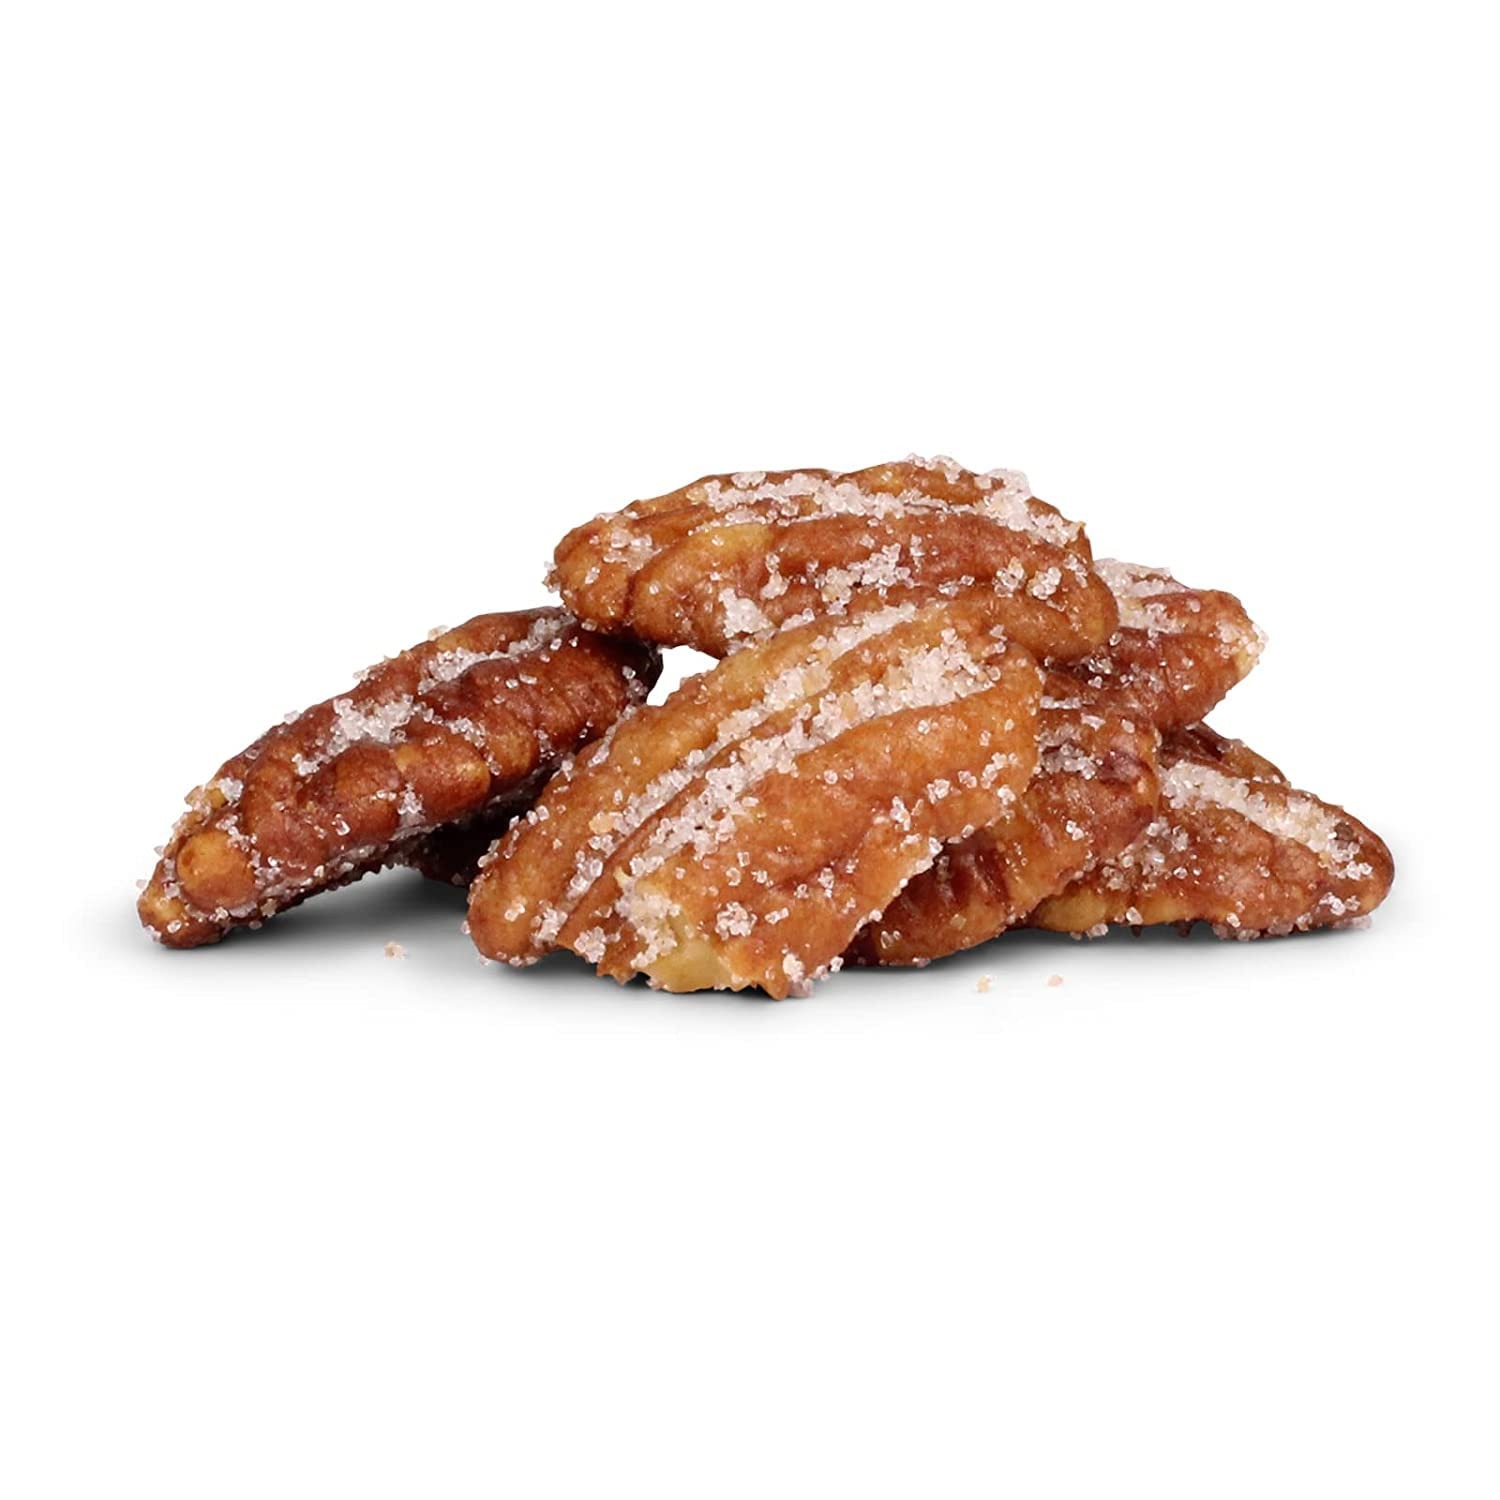
Item Name: Honey Roasted Pecans by It's Delish, 1 lb Bulk Bag | Gourmet Pecan Nuts in Honey Sugar Coating, Sweet & Heart Healthy Salted Nut, Kids Snack - Non-Dairy, Kosher Parve
Bullet Point 1: Premium Pecan with a well-seasoned coating for a mouthwatering treat.
Bullet Point 2: These Pecan nuts make an awesome treat for work, home, or the gym.
Bullet Point 3: First roasted, then the Pecans are salted to balance the sweetness.
Bullet Point 4: Pecans a rich in Copper, Calcium, magnesium, Potassium, and other nutrients to give your body energy.
Bullet Point 5: Honey-roasted Pecan nuts are vegetarian and these are also certified Kosher.
Bullet Point 6: Allergen Warning: May be roasted with either Vegetable Oil, Peanut Oil, Sunflower Oil, and/or Soybean Oil
Product Description: <p></p><b>Gourmet Honey Roasted Pecans, 1 lb Bulk Bag by Its Delish</b> <p></p>Treat yourself to a mouthwatering snack of pecan nuts perfectly seasoned with honey sugar and a tad of salt to balance the sweetness. Get these in bulk so you have enough for office munching, late-night snacking and family parties. These are vegetarian and certified Kosher. Stock up and enjoy!<p></p><b>About It's Delish!</b> <p></p>It's Delish was established in 1992 and is located in North Hollywood, California. It's Delish is a food manufacturer and distributor that produces over 500 gourmet food products including licorice, sour belts, taffies, caramels, Jordan Pecans, chocolates, nuts, fruits, trail mixes, spices, and spice blends. It's Delish also produces organics and all-natural products. We give you the opportunity to order from the factory direct!<p></p>It’s Delish! prides itself on the four pillars that are at the foundation of everything we do.<p></p>Innovation Quality Value Service
Value: 80.0
Unit: Ounce

Price: 24.99